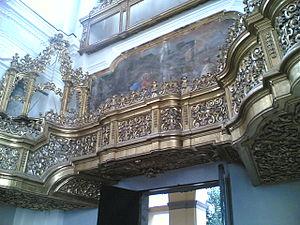
L'église Santa Maria Donnalbina est une église de Naples du XVIIᵉ siècle située dans la rue du même nom. Elle se trouve à côté du couvent du même nom.